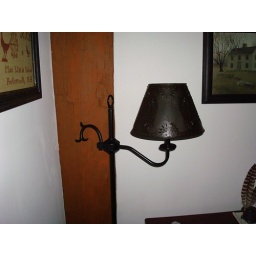
An iron floor lamp sits on the other side of the reading room, over looking the desk.